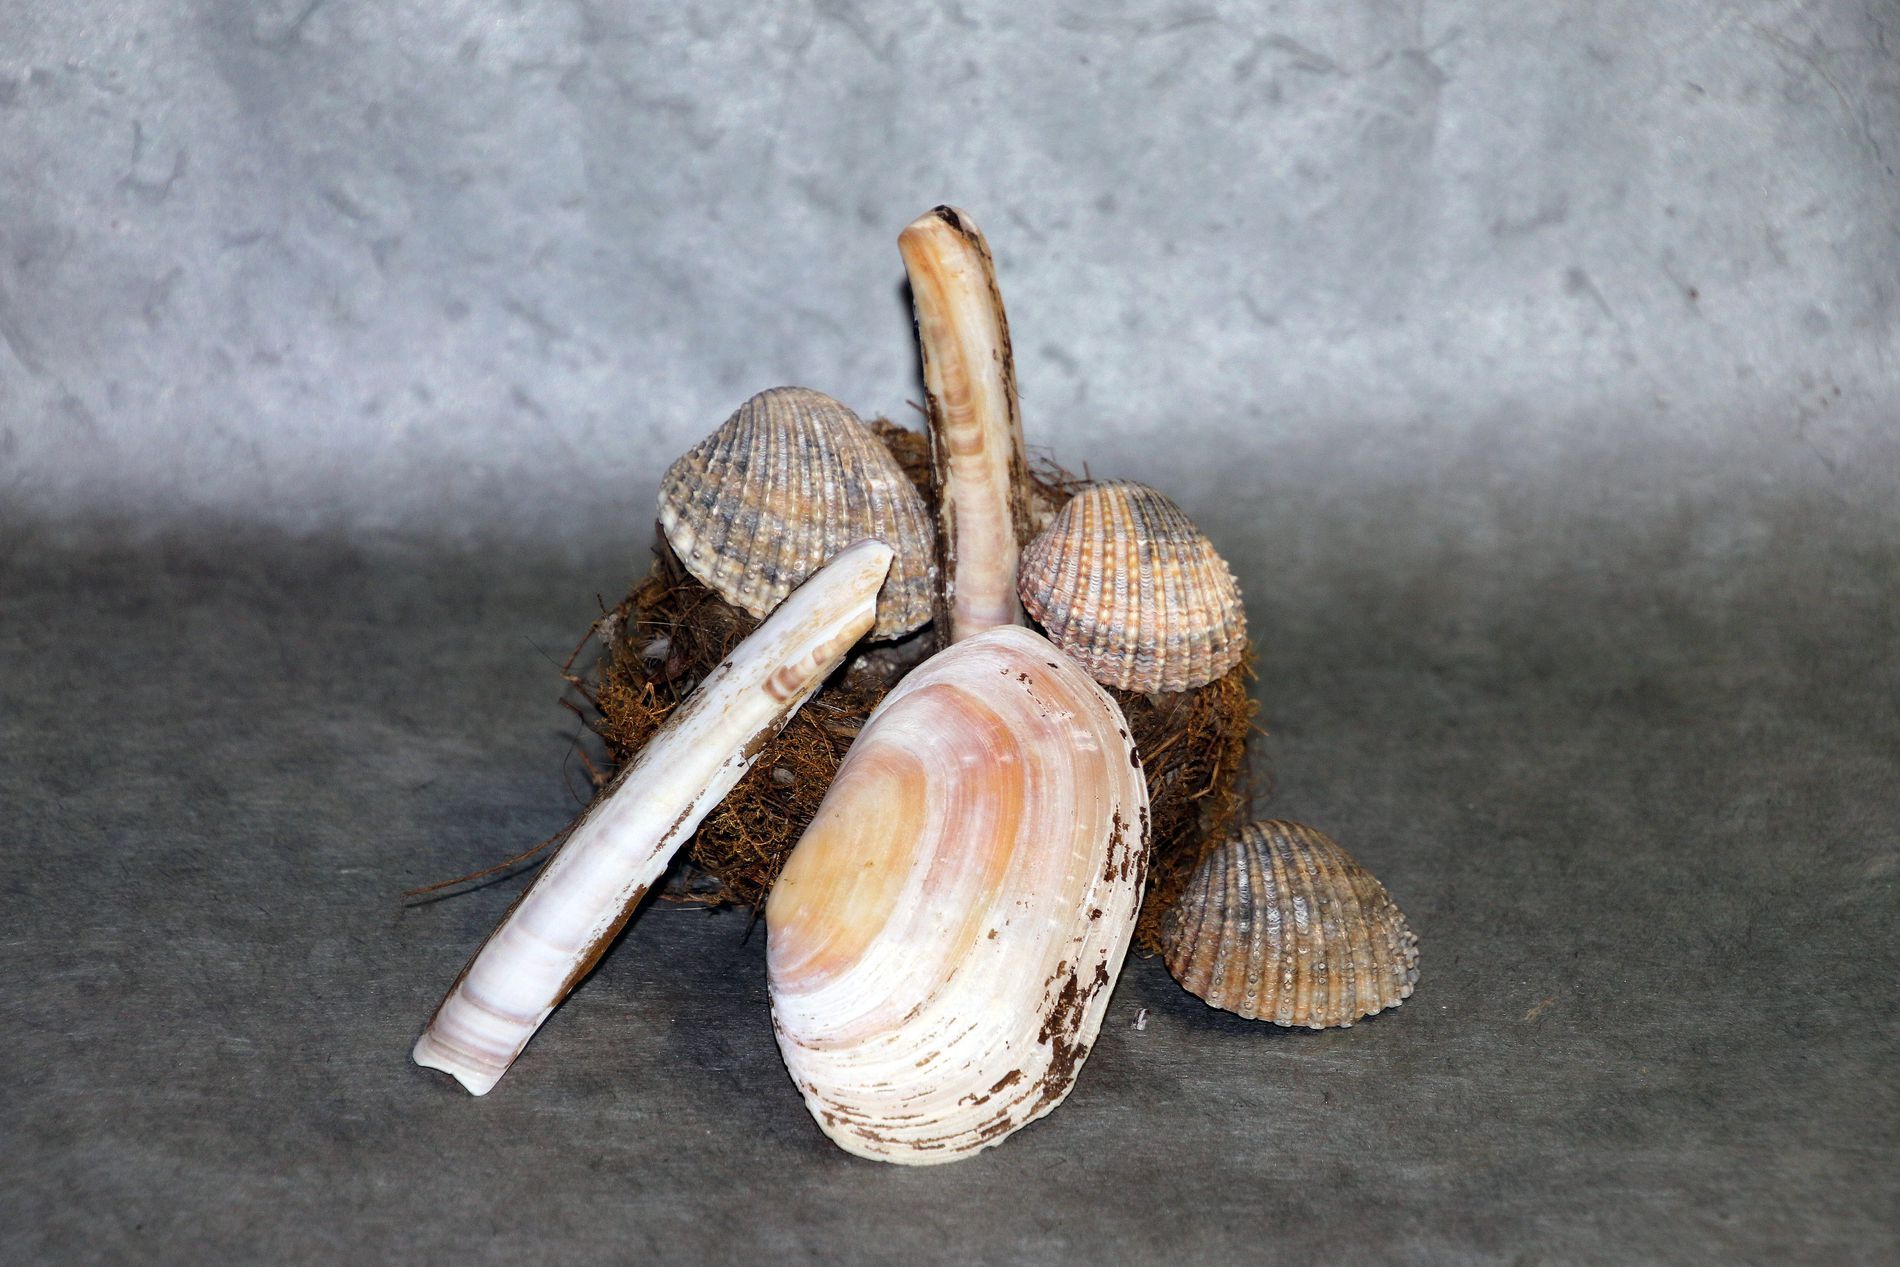
Seashells Arranged on Coconut
A collection of seashells, including razor clams, cockles, and a large round shell, is neatly arranged on a brown coconut husk. The setup rests on a grey textured surface, with soft lighting that highlights the natural tones and details of the shells. The background is plain, keeping the focus on the earthy, organic display.
Taken at eye level, the photo shows a simple yet artistic setup of seashells placed on a brown coconut. The lighting is soft and even, casting gentle shadows and bringing out the warm beige, pink, and grey tones. The mood feels calm and natural, with a clean studio background that lets the textures and colors quietly stand out.
Labels: Animal, Clam, Food, Invertebrate, Sea Life, Seafood, Seashell, Insect, Textured Surface, Seashells, Coconut
Camera: Canon Canon EOS 70D
Lens: TAMRON 16-300mm F/3.5-6.3 Di II VC PZD B016, Canon EF 300mm f/2.8L IS II USM
Aperture: F5.6
Exposure: 1/60 sec
ISO: 400
Focal length: 103.0 mm